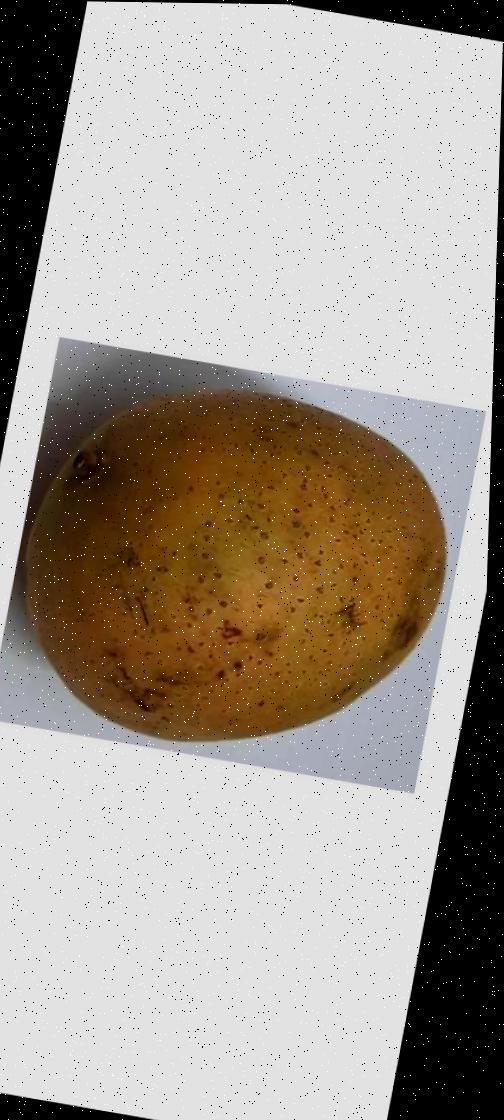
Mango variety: Ashshina Classic